Small Town Crime

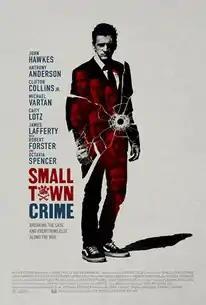
Theatrical release poster

Small Town Crime is a 2017 American neo-noir thriller film directed by Eshom Nelms and Ian Nelms. It stars John Hawkes as an alcoholic ex-cop who discovers a woman left for dead on the side of a road and finds himself compelled to locate the killer. As he investigates further, he encounters several shady characters and inadvertently puts his family in danger. It also stars Anthony Anderson, Clifton Collins Jr., Michael Vartan, Caity Lotz, James Lafferty, Robert Forster and Octavia Spencer.